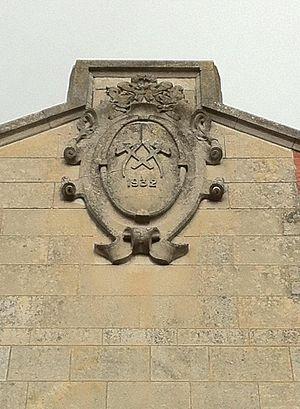
Emblème du lycée Henri Brisson
Le lycée Henri-Brisson est un lycée situé en France à Vierzon dans le département du Cher en région Centre-Val de Loire.
Un compas est un instrument de géométrie qui sert à tracer des cercles ou des arcs de cercle, mais aussi à comparer, reporter ou mesurer des distances. Il est constitué de deux branches jointes par une articulation. Les compas sont, ou ont été, utilisés en mathématiques, pour le dessin technique, en géographie pour le tracé et l'utilisation des cartes …